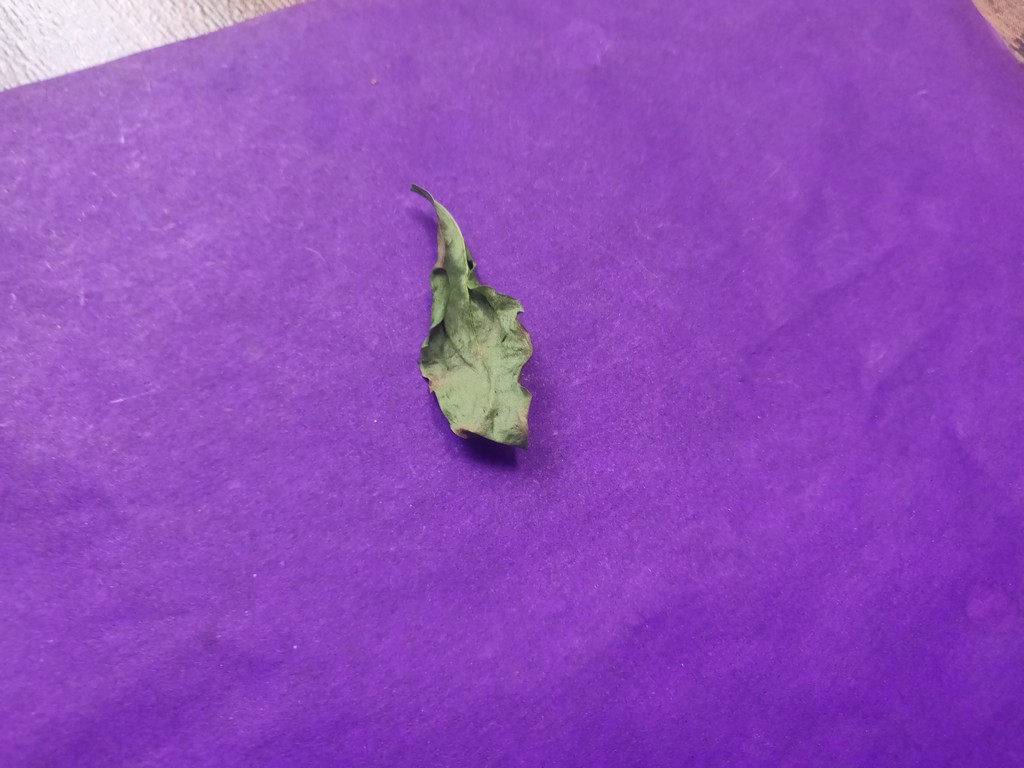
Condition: Dried
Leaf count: single
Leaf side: unknown